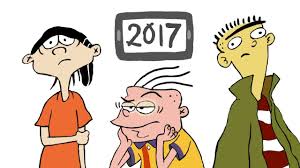
Portrait style: Cartoon Portrait